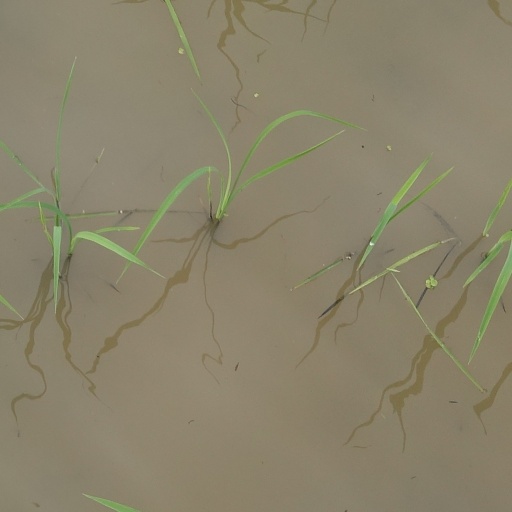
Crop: rice